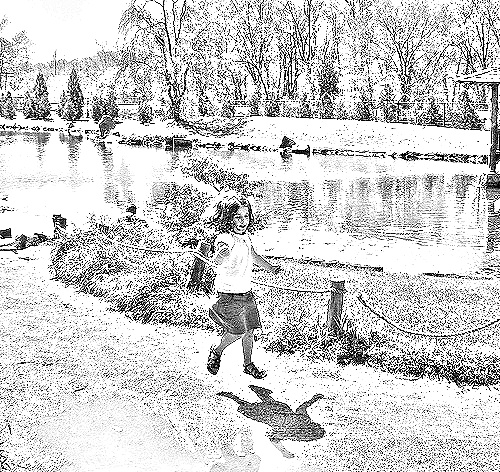
Portrait style: Sketch Portrait